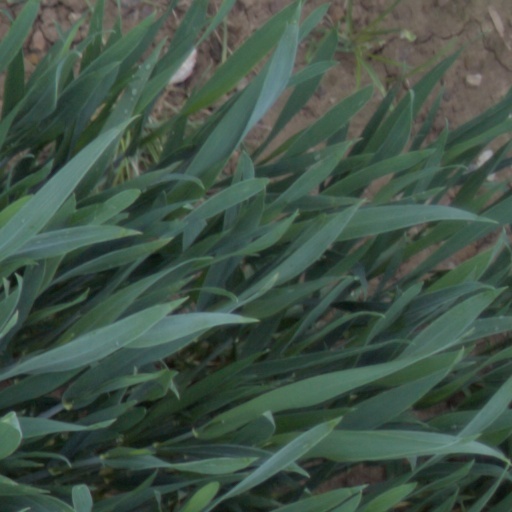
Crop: wheat